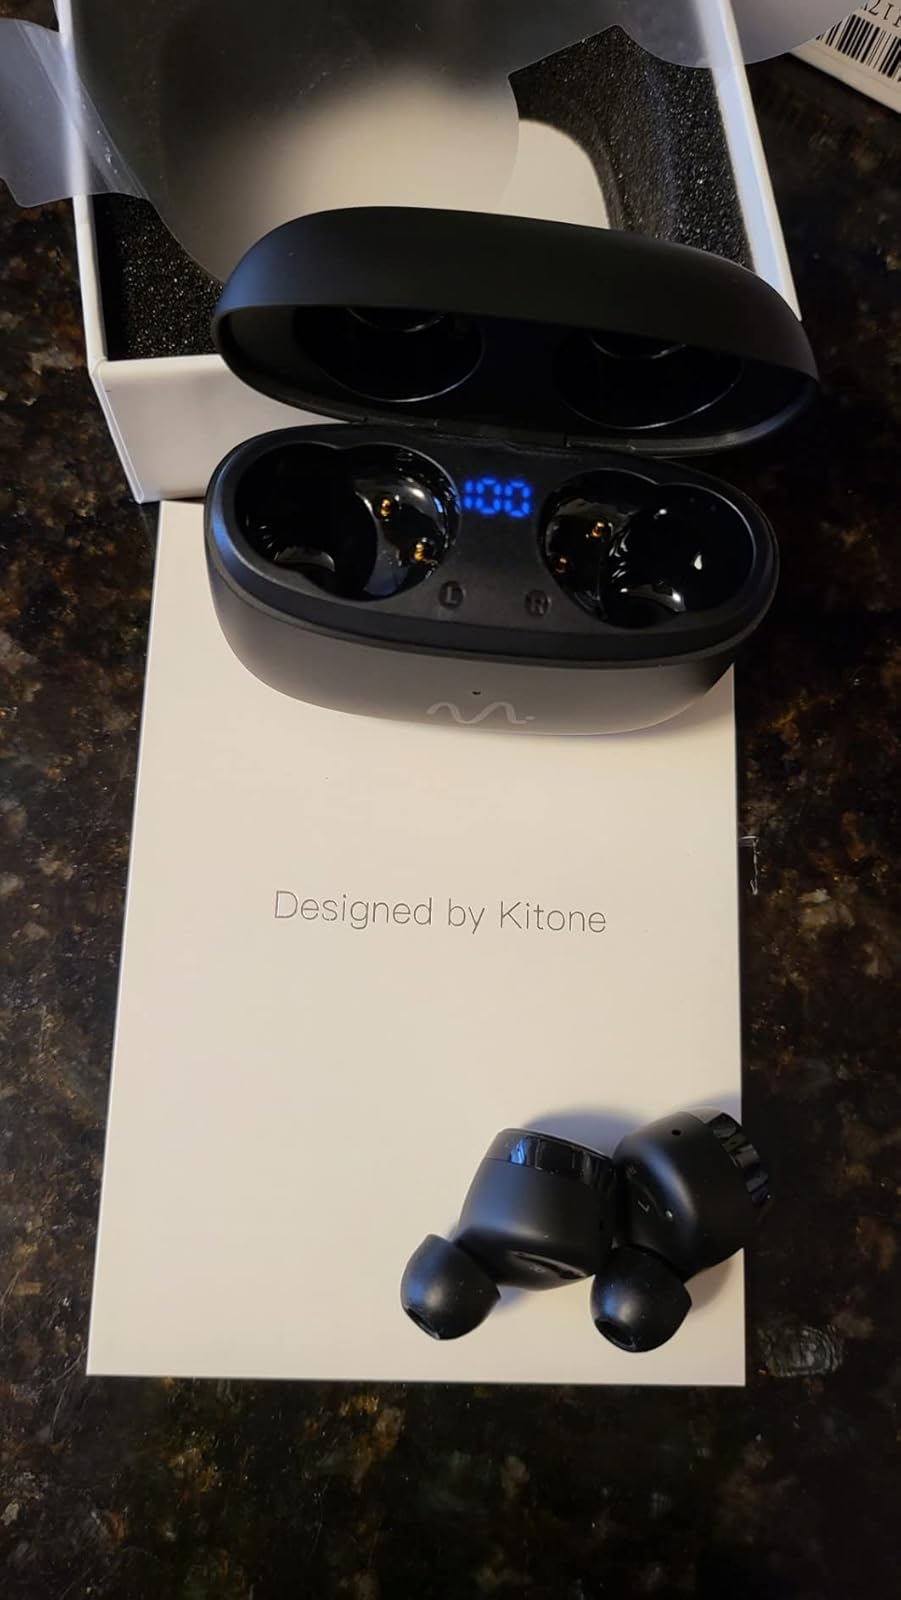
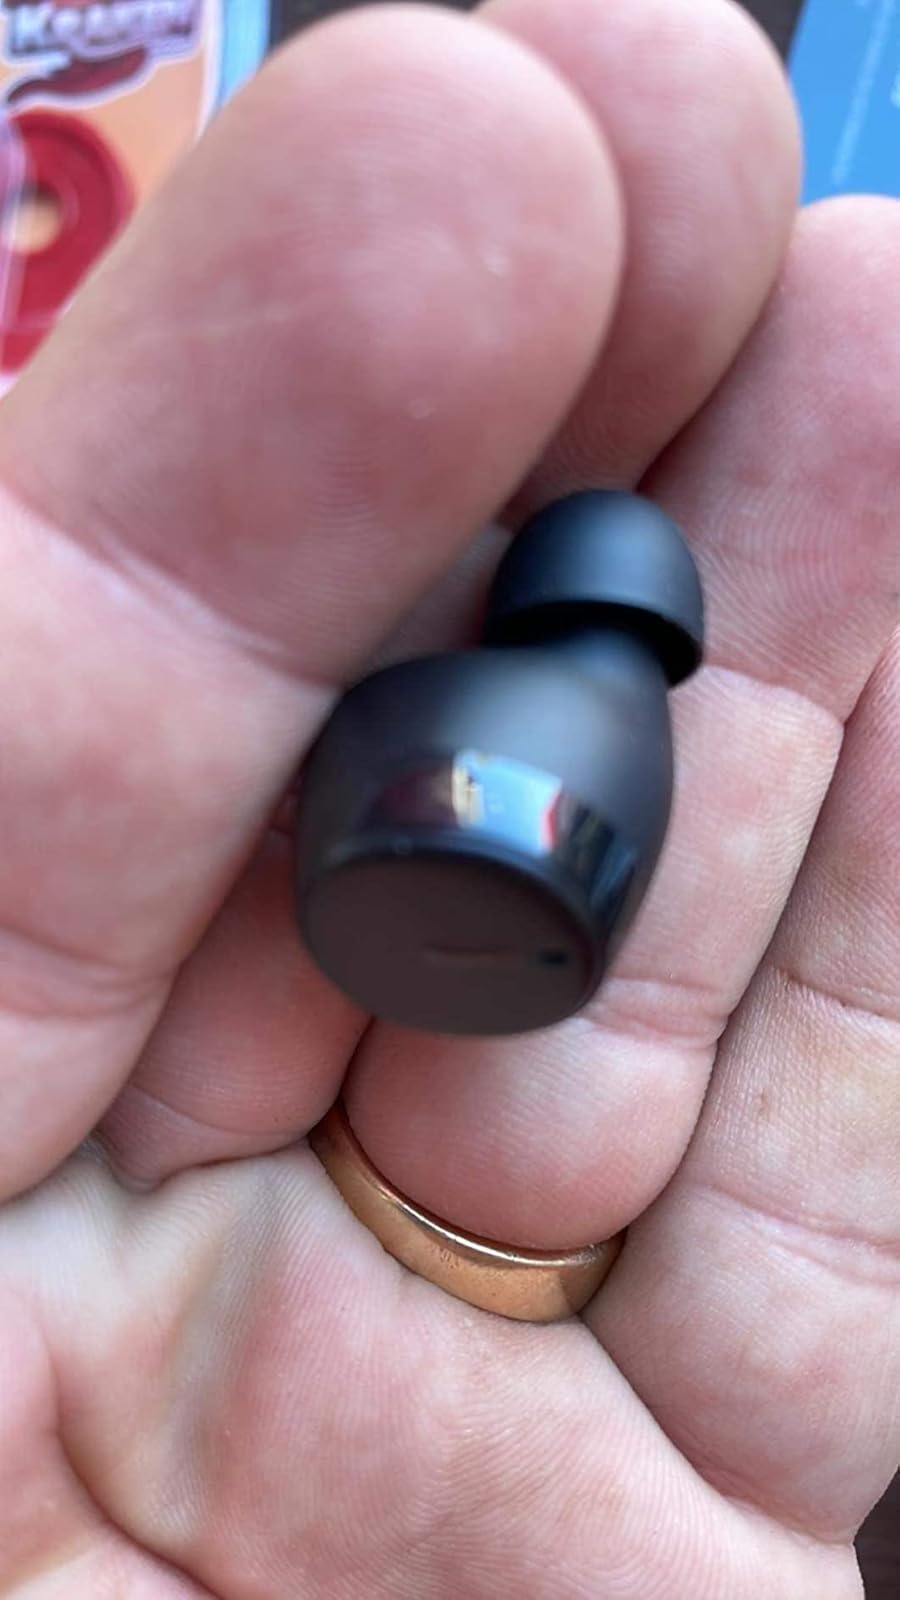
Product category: earbuds
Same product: yes